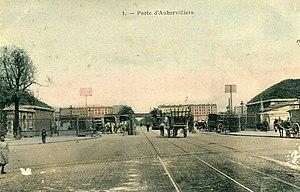
Paris.Porte d'Aubervilliers
La porte d’Aubervilliers est une importante porte de Paris, en France, située à la jonction du quartier du Pont-de-Flandre dans le 19ᵉ arrondissement et du quartier de la Chapelle dans le 18ᵉ arrondissement de Paris.